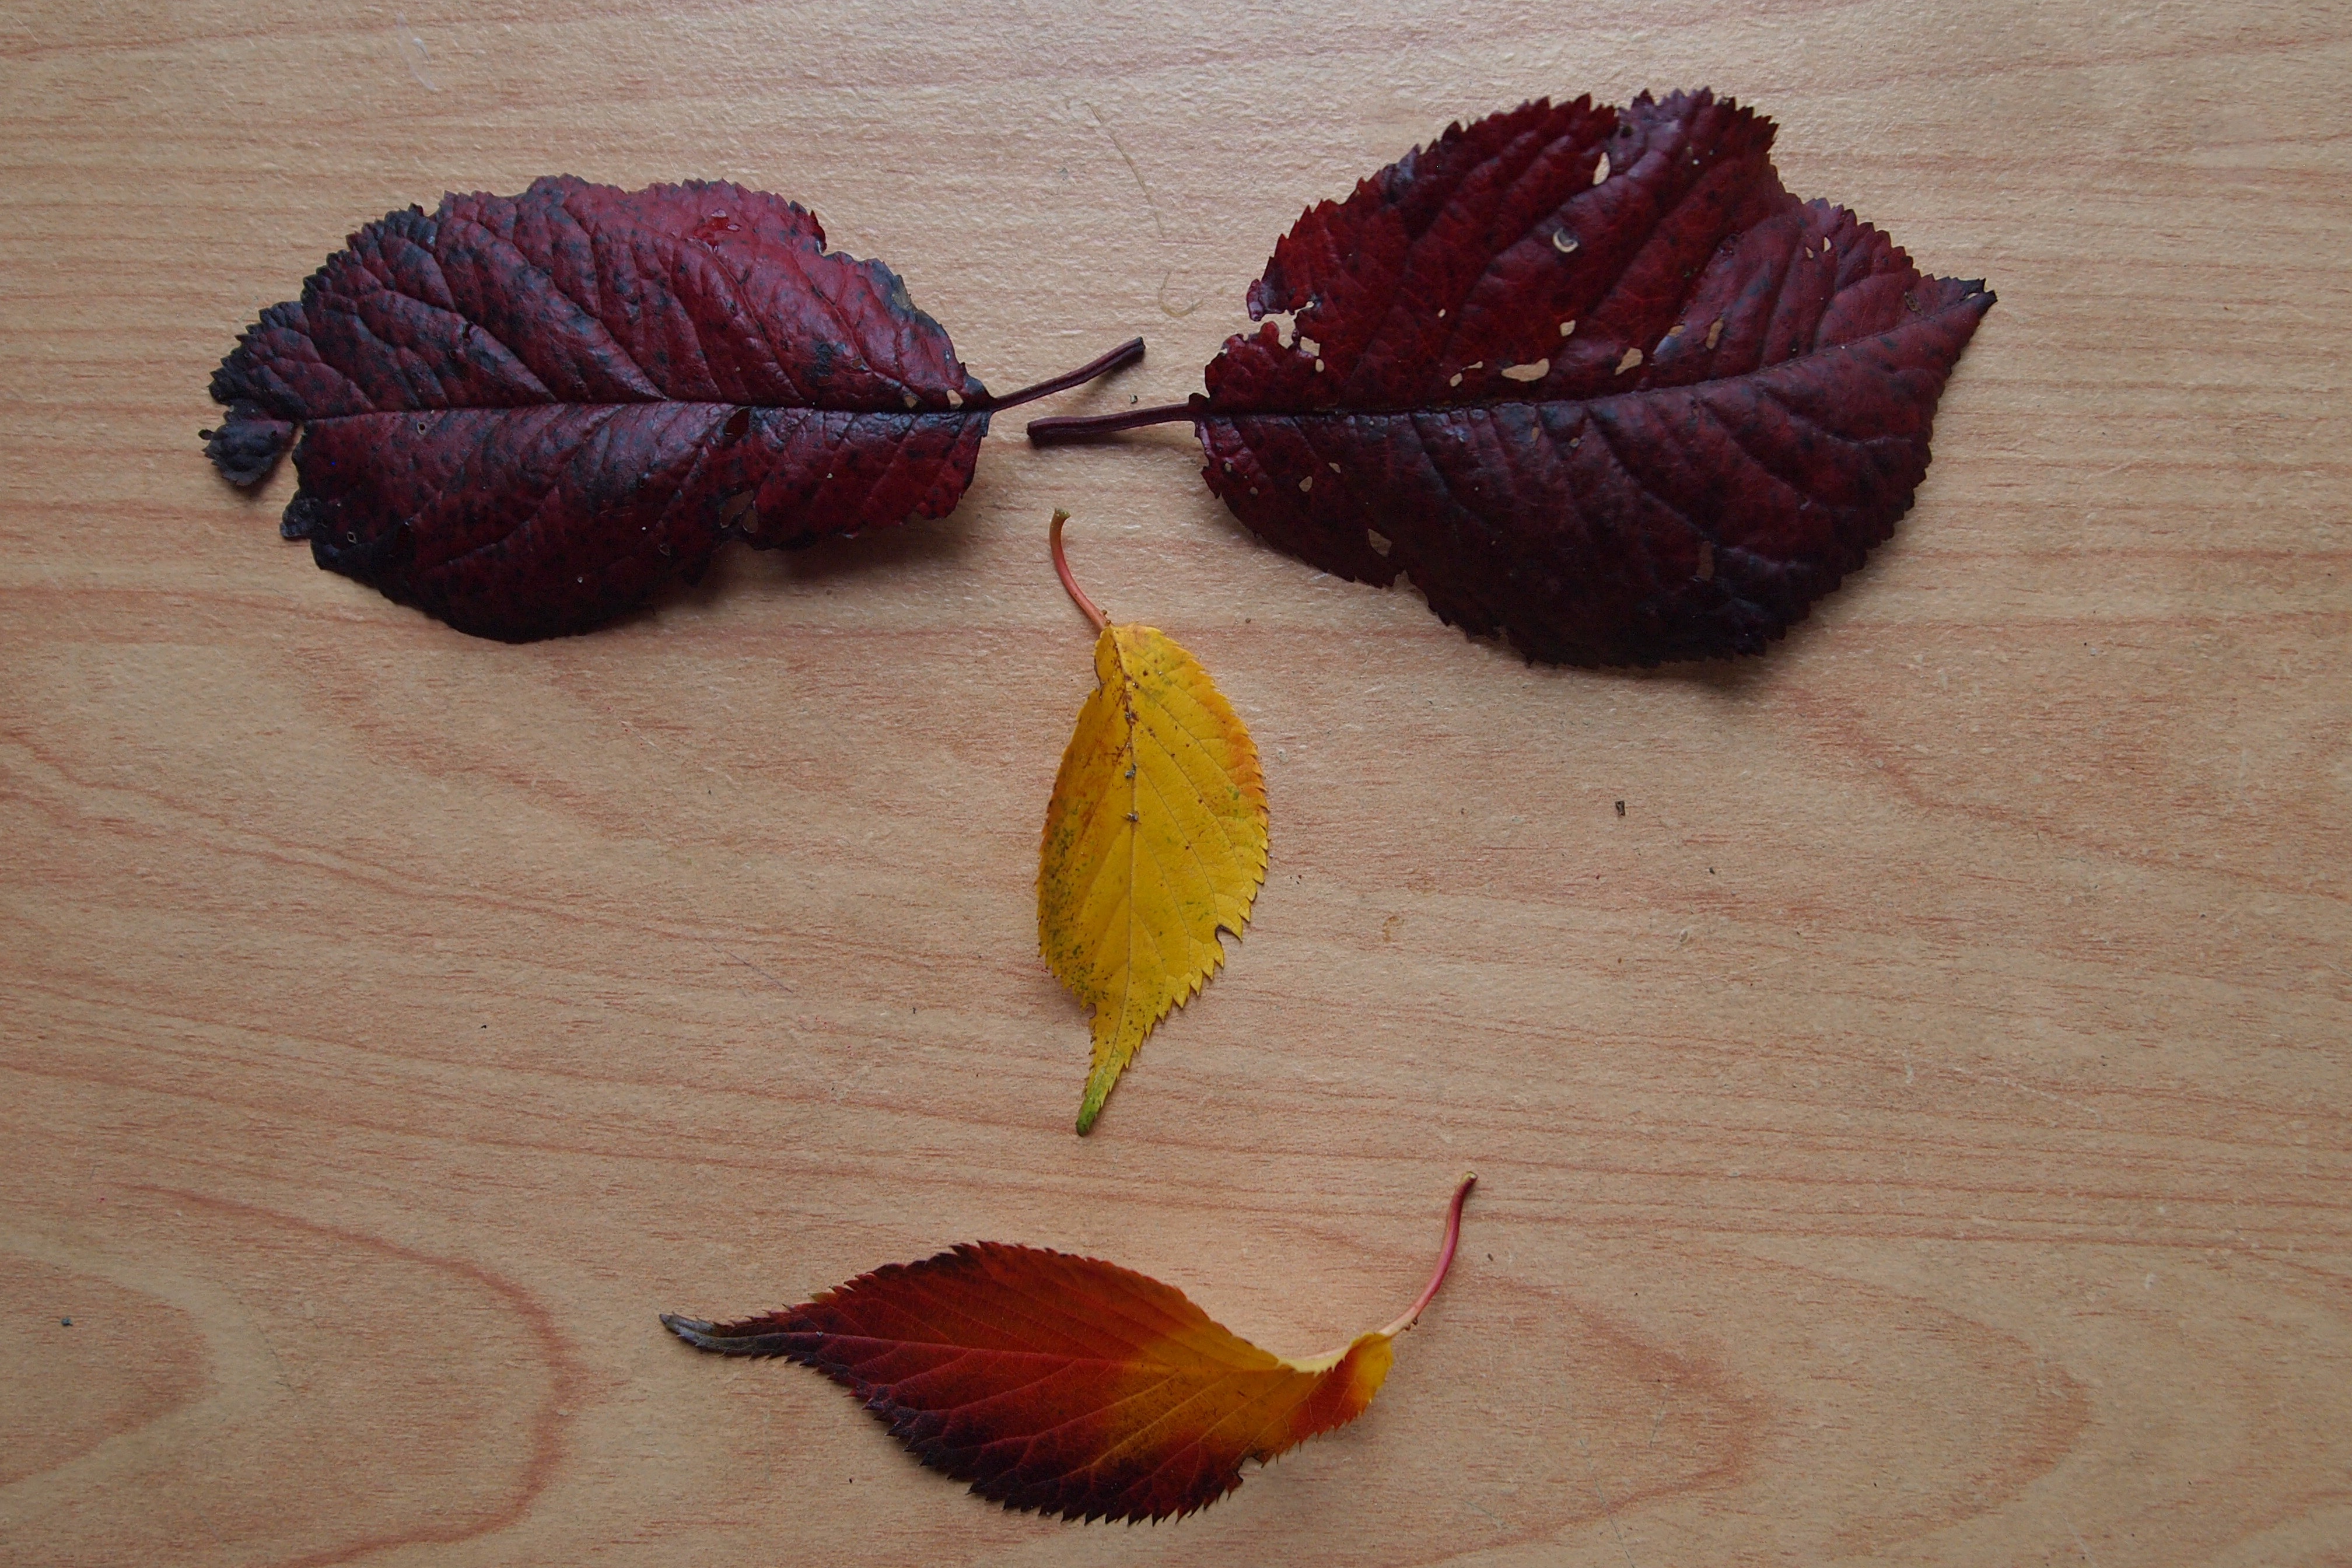
plant, play, leaf, flower, petal, food, red, produce, color, autumn, face, seasons, autumn leaves, macro photography, flowering plant, land plant